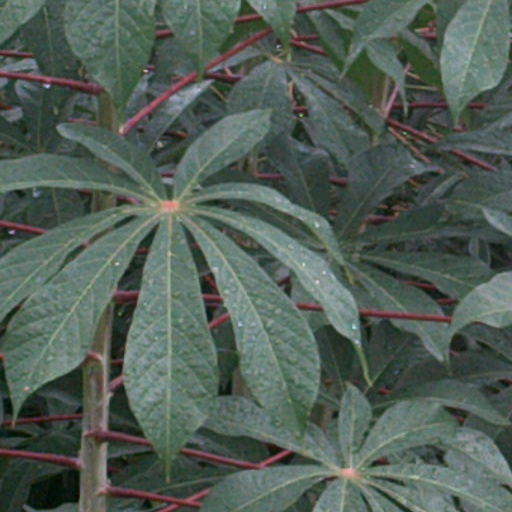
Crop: cassava